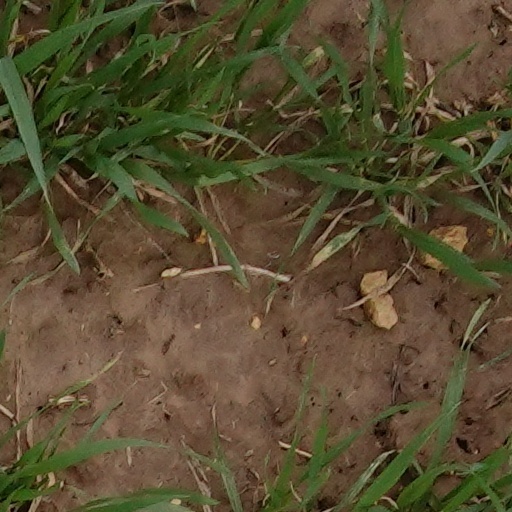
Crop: wheat